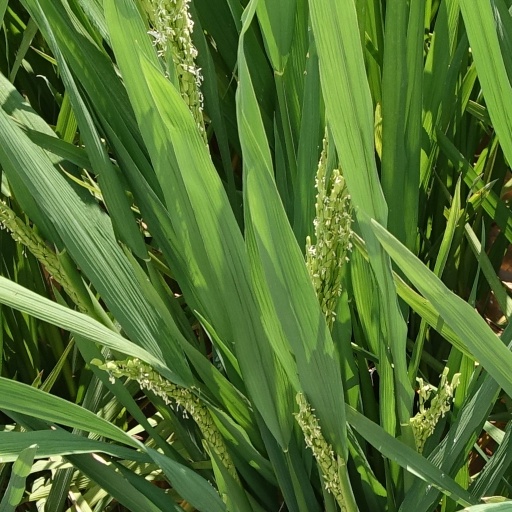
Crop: rice